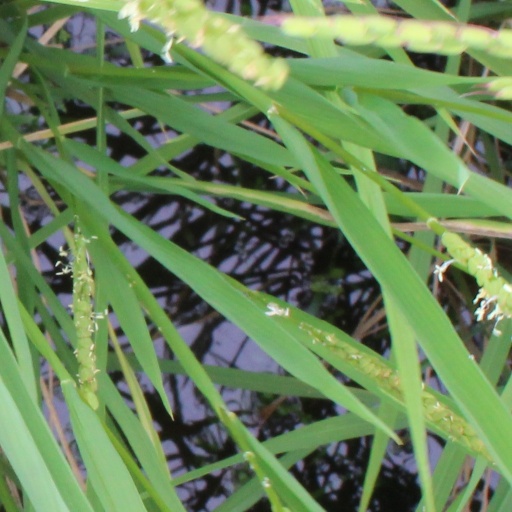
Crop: rice